UK Dark Matter Collaboration

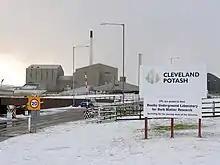
Entrance to Boulby Mine, with UKDMC sign

The UK Dark Matter Collaboration (UKDMC) (1987–2007) was an experiment to search for weakly interacting massive particles (WIMPs). The consortium consisted of astrophysicists and particle physicists from the United Kingdom, who conducted experiments with the ultimate goal of detecting rare scattering events which would occur if galactic dark matter consists largely of a new heavy neutral particle. Detectors were set up underground in a halite seam at the Boulby Mine in North Yorkshire.